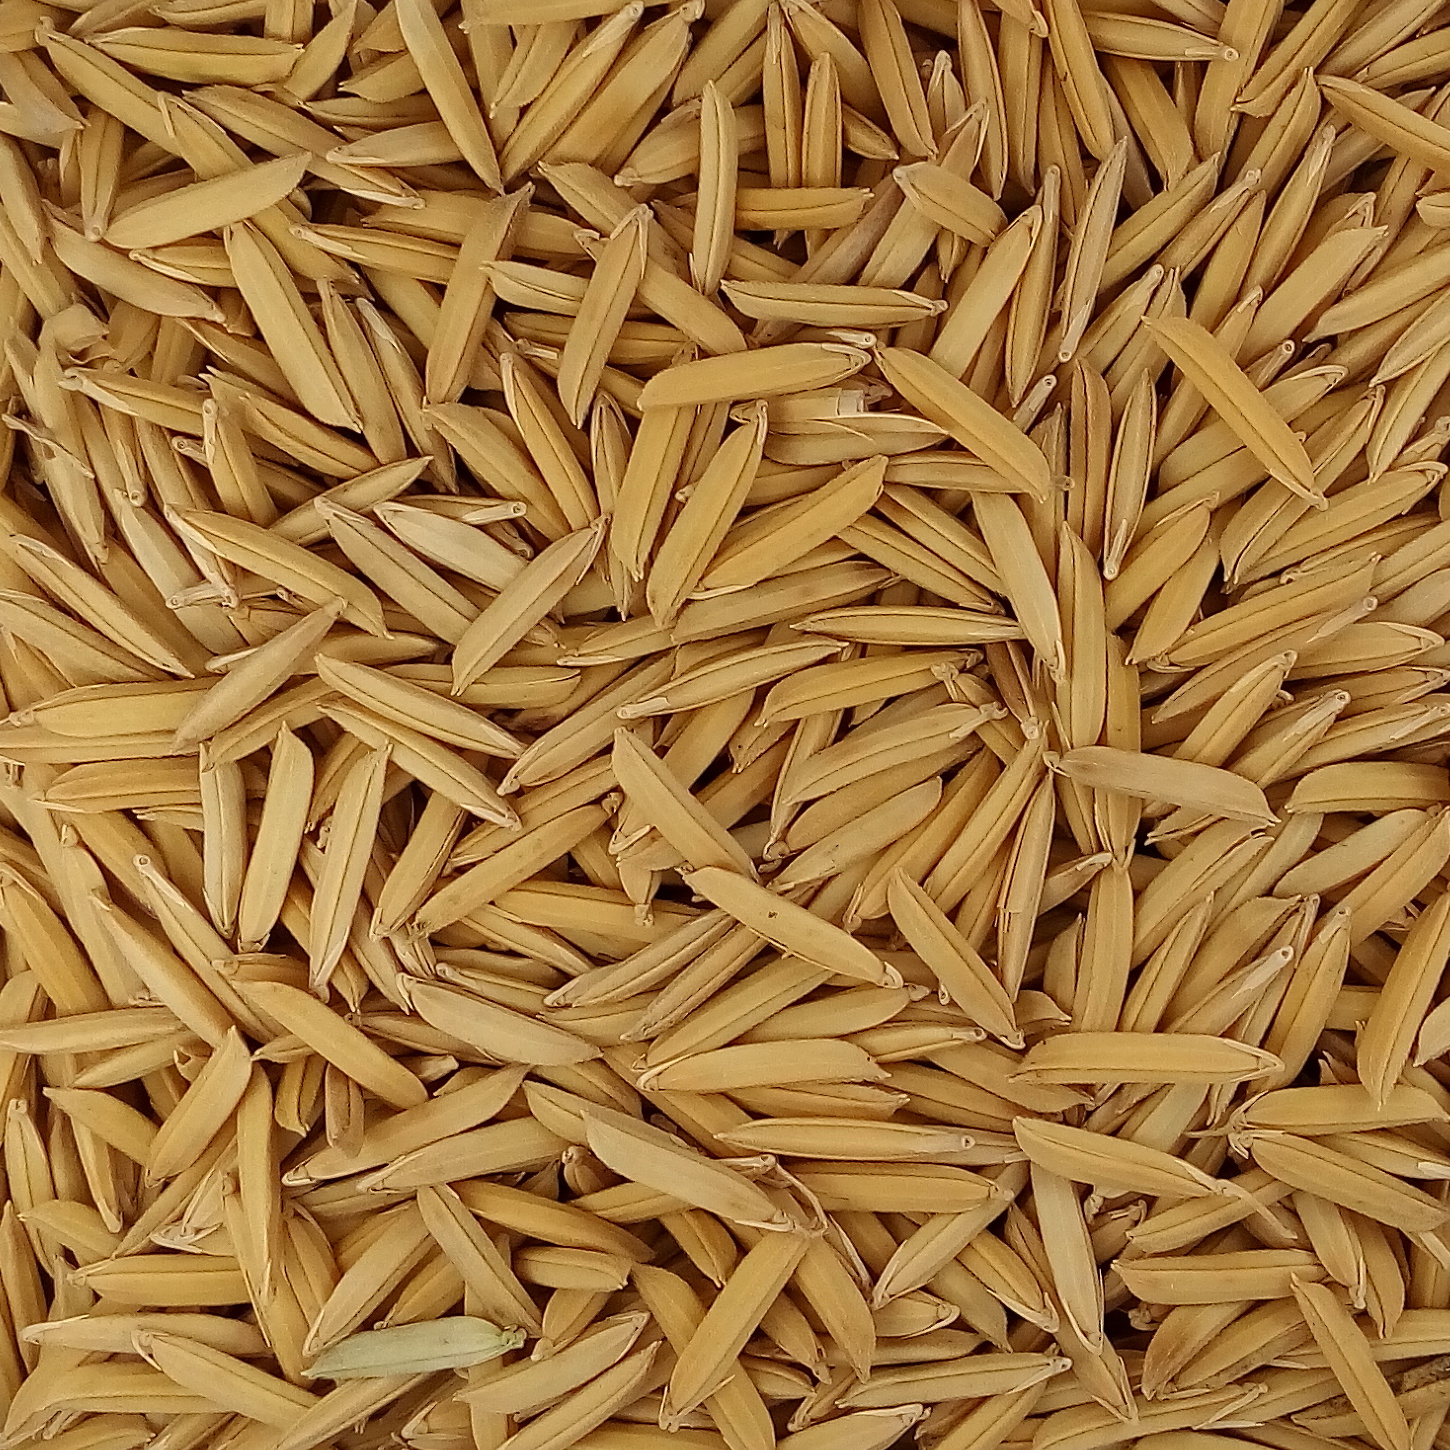
Rice seed variety: 1509